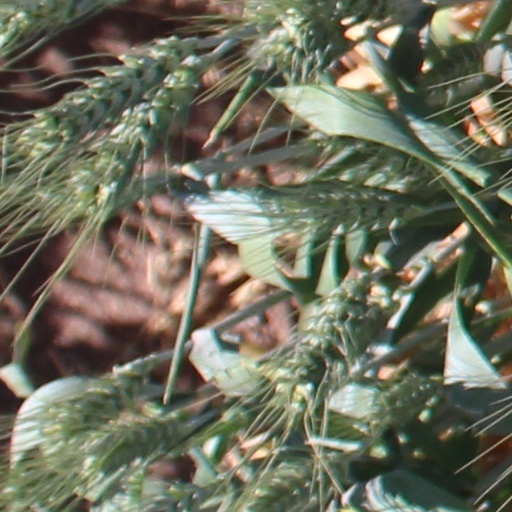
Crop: wheat